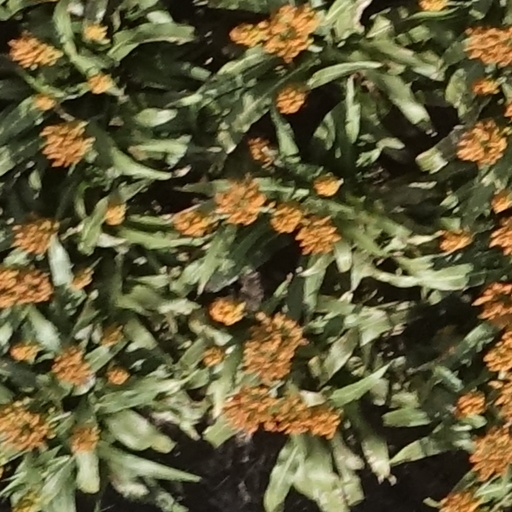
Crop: sorghum